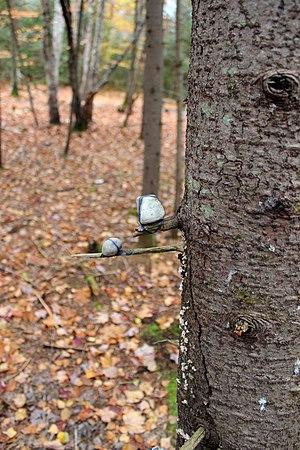
Oeuvre in situ de Suzanne FerlandL au symposium des Jardins du précambrien, Val David, 2009
Suzanne FerlandL est une artiste plasticienne canadienne née à Laval. Elle vit et travaille dans les Laurentides.